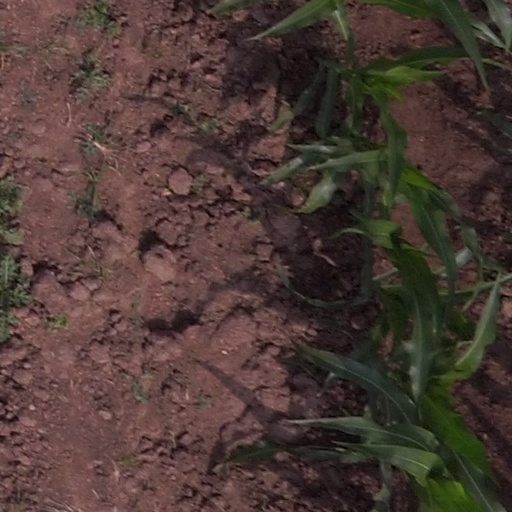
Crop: maize; corn